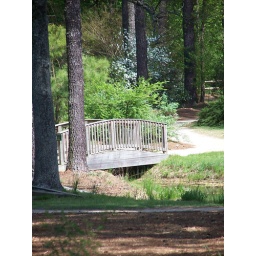
water way walk in the forest